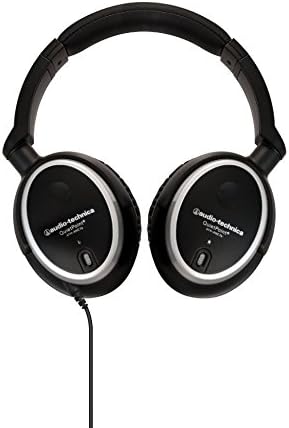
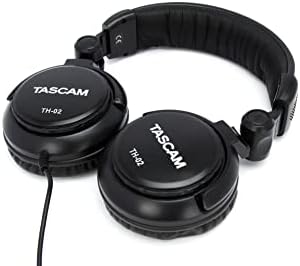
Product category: headphones
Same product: no